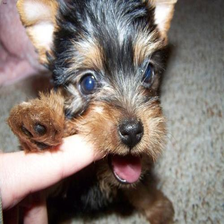
Species: dog
Breed: yorkshire terrier